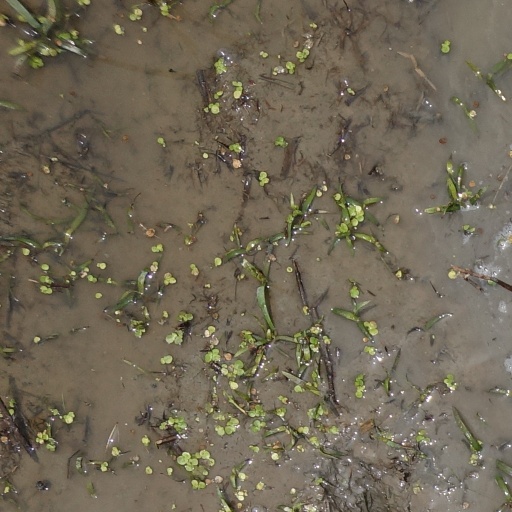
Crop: rice